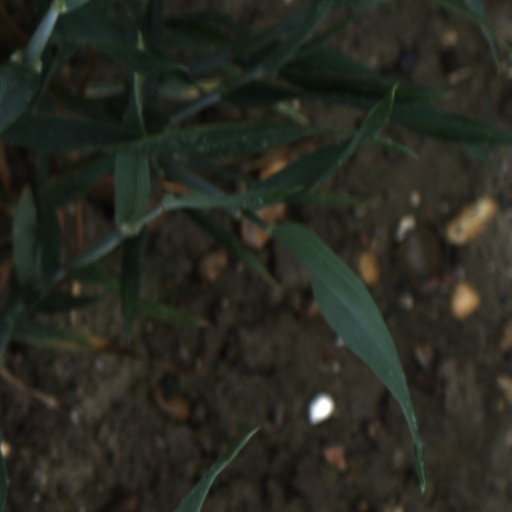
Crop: wheat